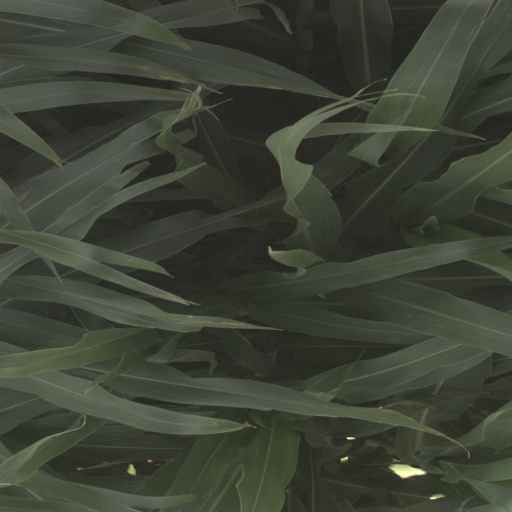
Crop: sorghum